Jans der Enikel

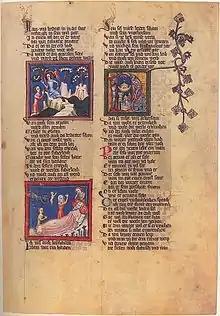
A page from a manuscript with "Weltchronik" lines 1637-1702. We see two miniatures showing Seth asking an angel for an apple from the tree of life, and Adam's burial at Calvary with the devil taking Adam's soul. There is also an illuminated letter N marking the beginning of the Noah story, with Noah's ark floating over a flooded city.

Jans der Enikel, or Jans der Jansen Enikel, was a Viennese chronicler and narrative poet of the late 13th century.